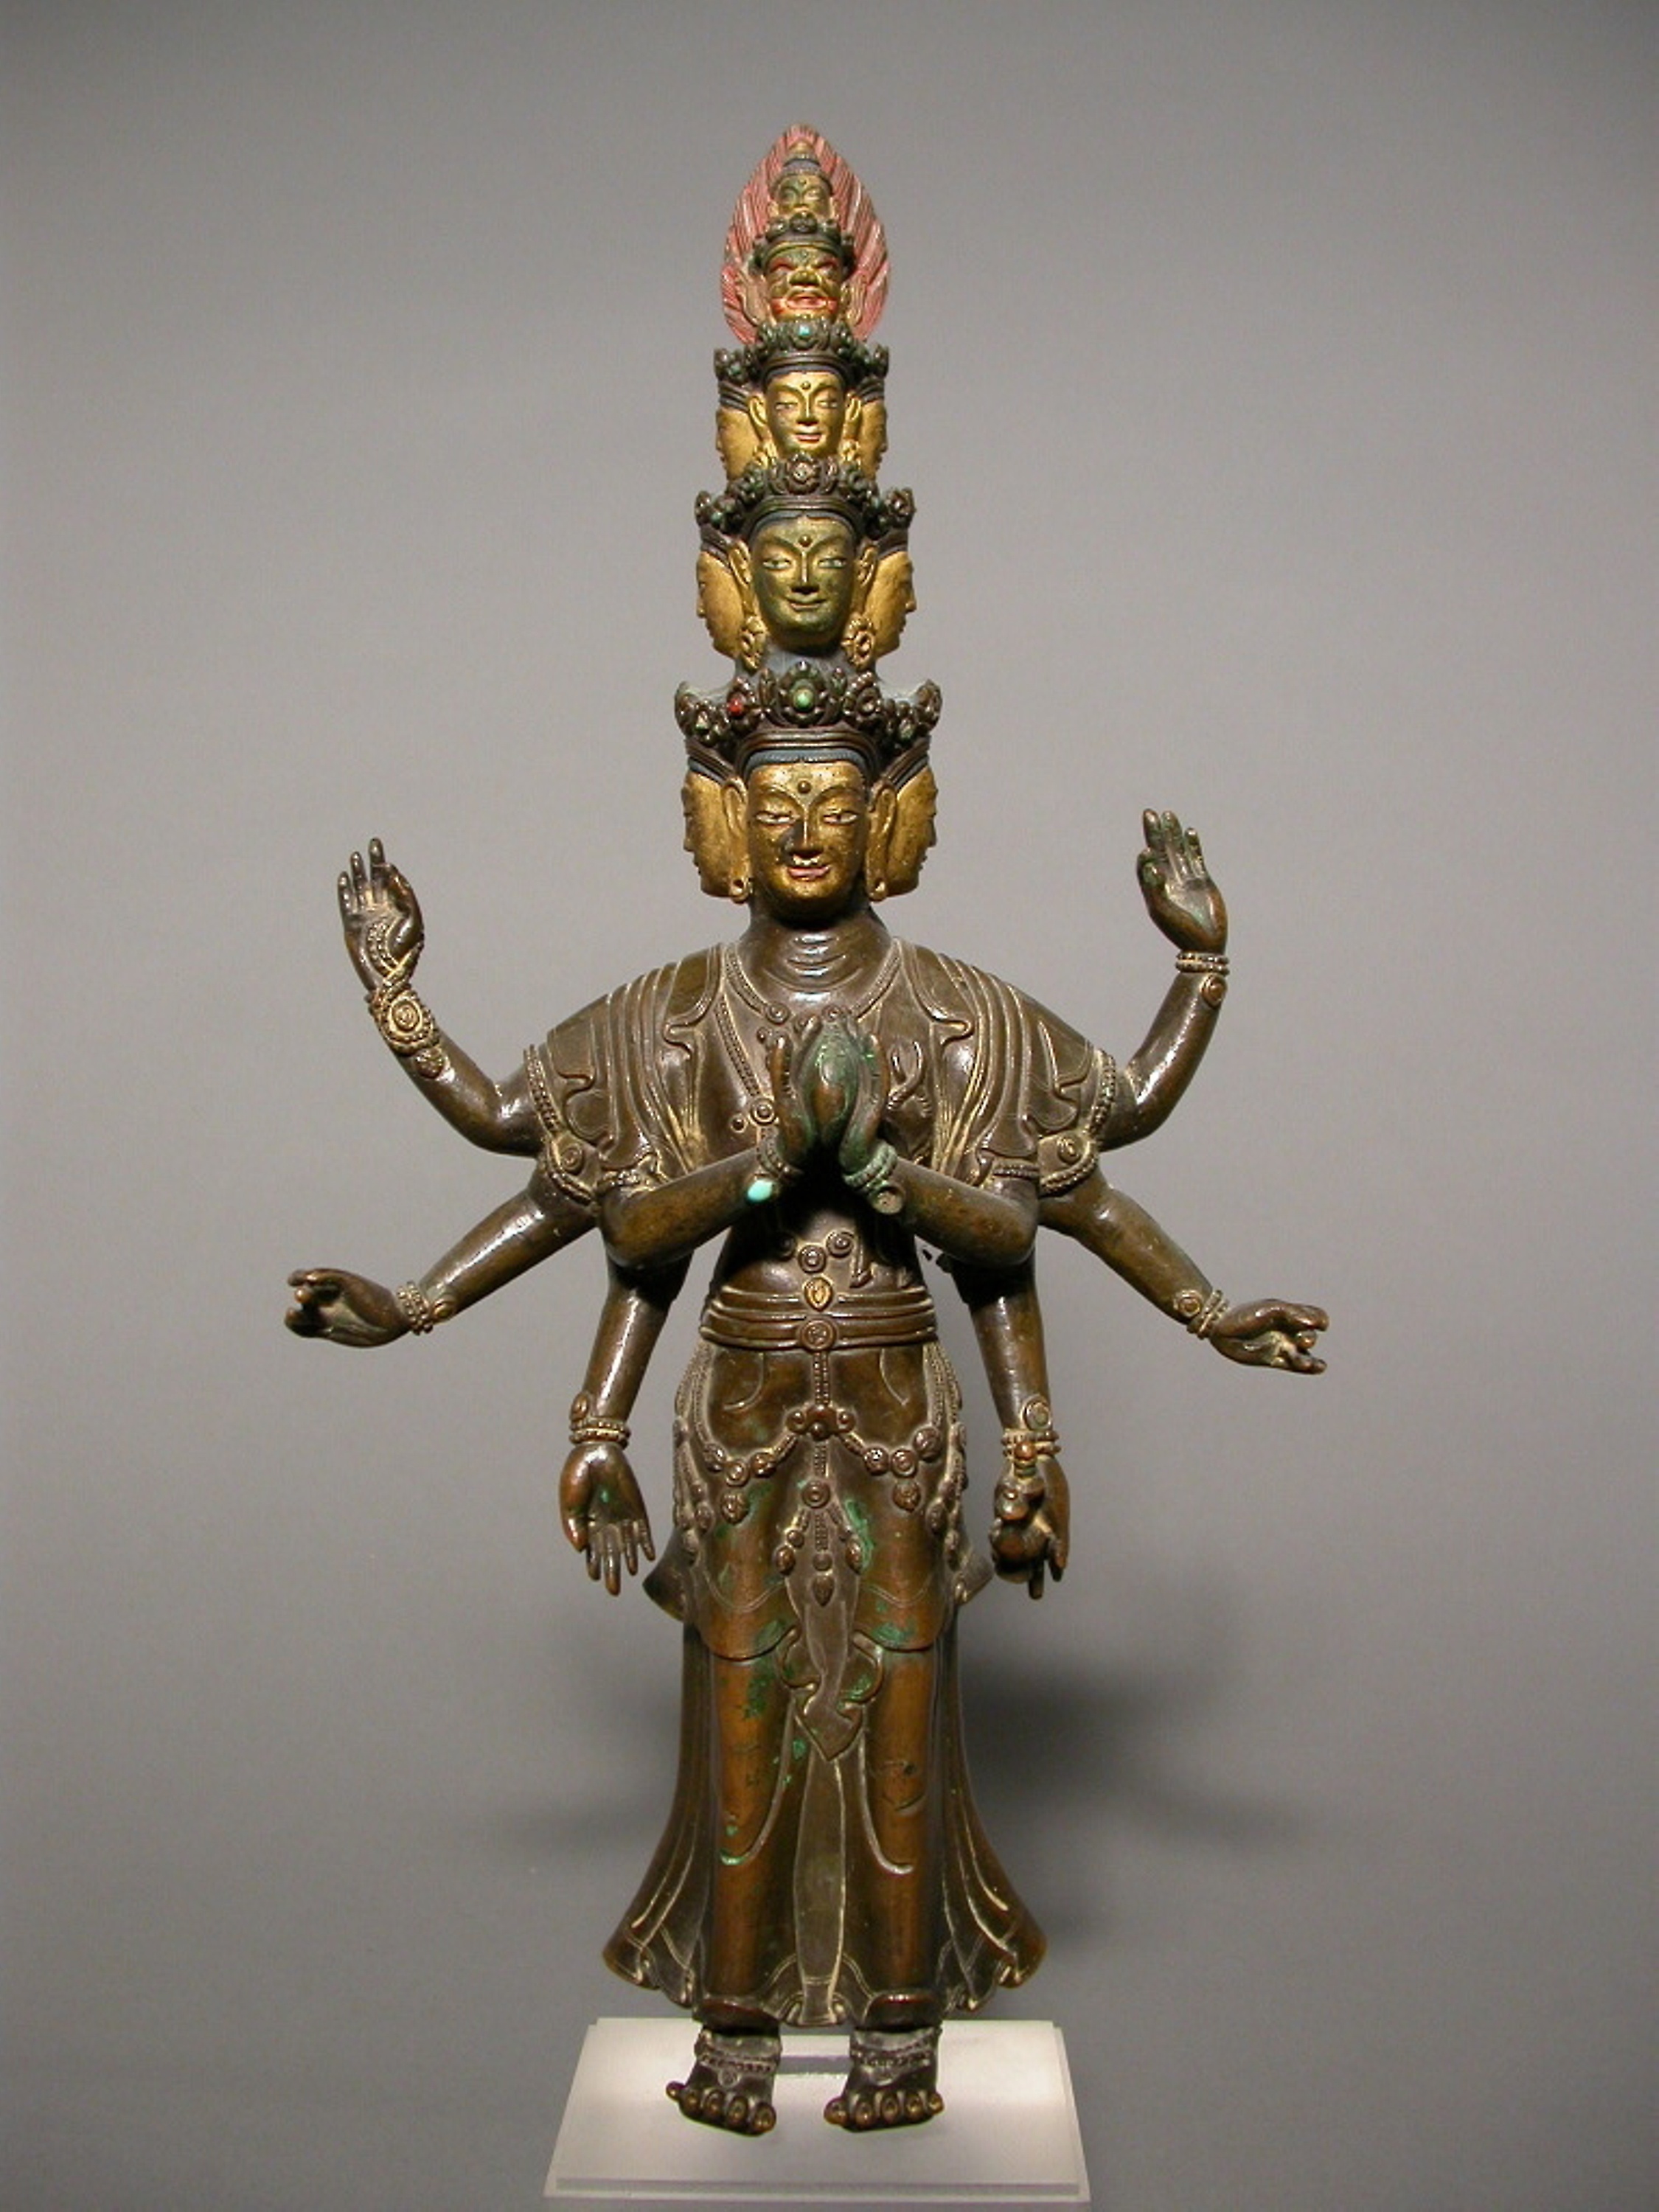
statue, figurine, sculpture, metal, brass, bronze, classical sculpture, bronze sculpture, mythology, artifact, ancient history, gold